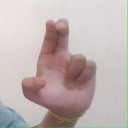
अक्षर: आ